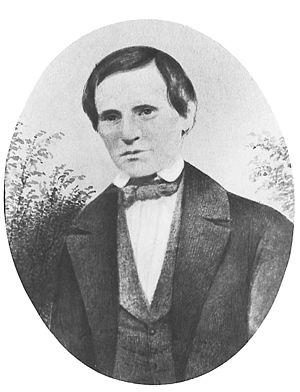
Carl Kellner, né le 26 mars 1826 à Hirzenhain et mort le 13 mai 1855 à Wetzlar, était un mécanicien allemand et un mathématicien autodidacte qui a fondé en 1849 « un institut optique » qui deviendra plus tard l'entreprise Leitz, puis Leica, un fabricant d'appareils photographiques et d'optiques.